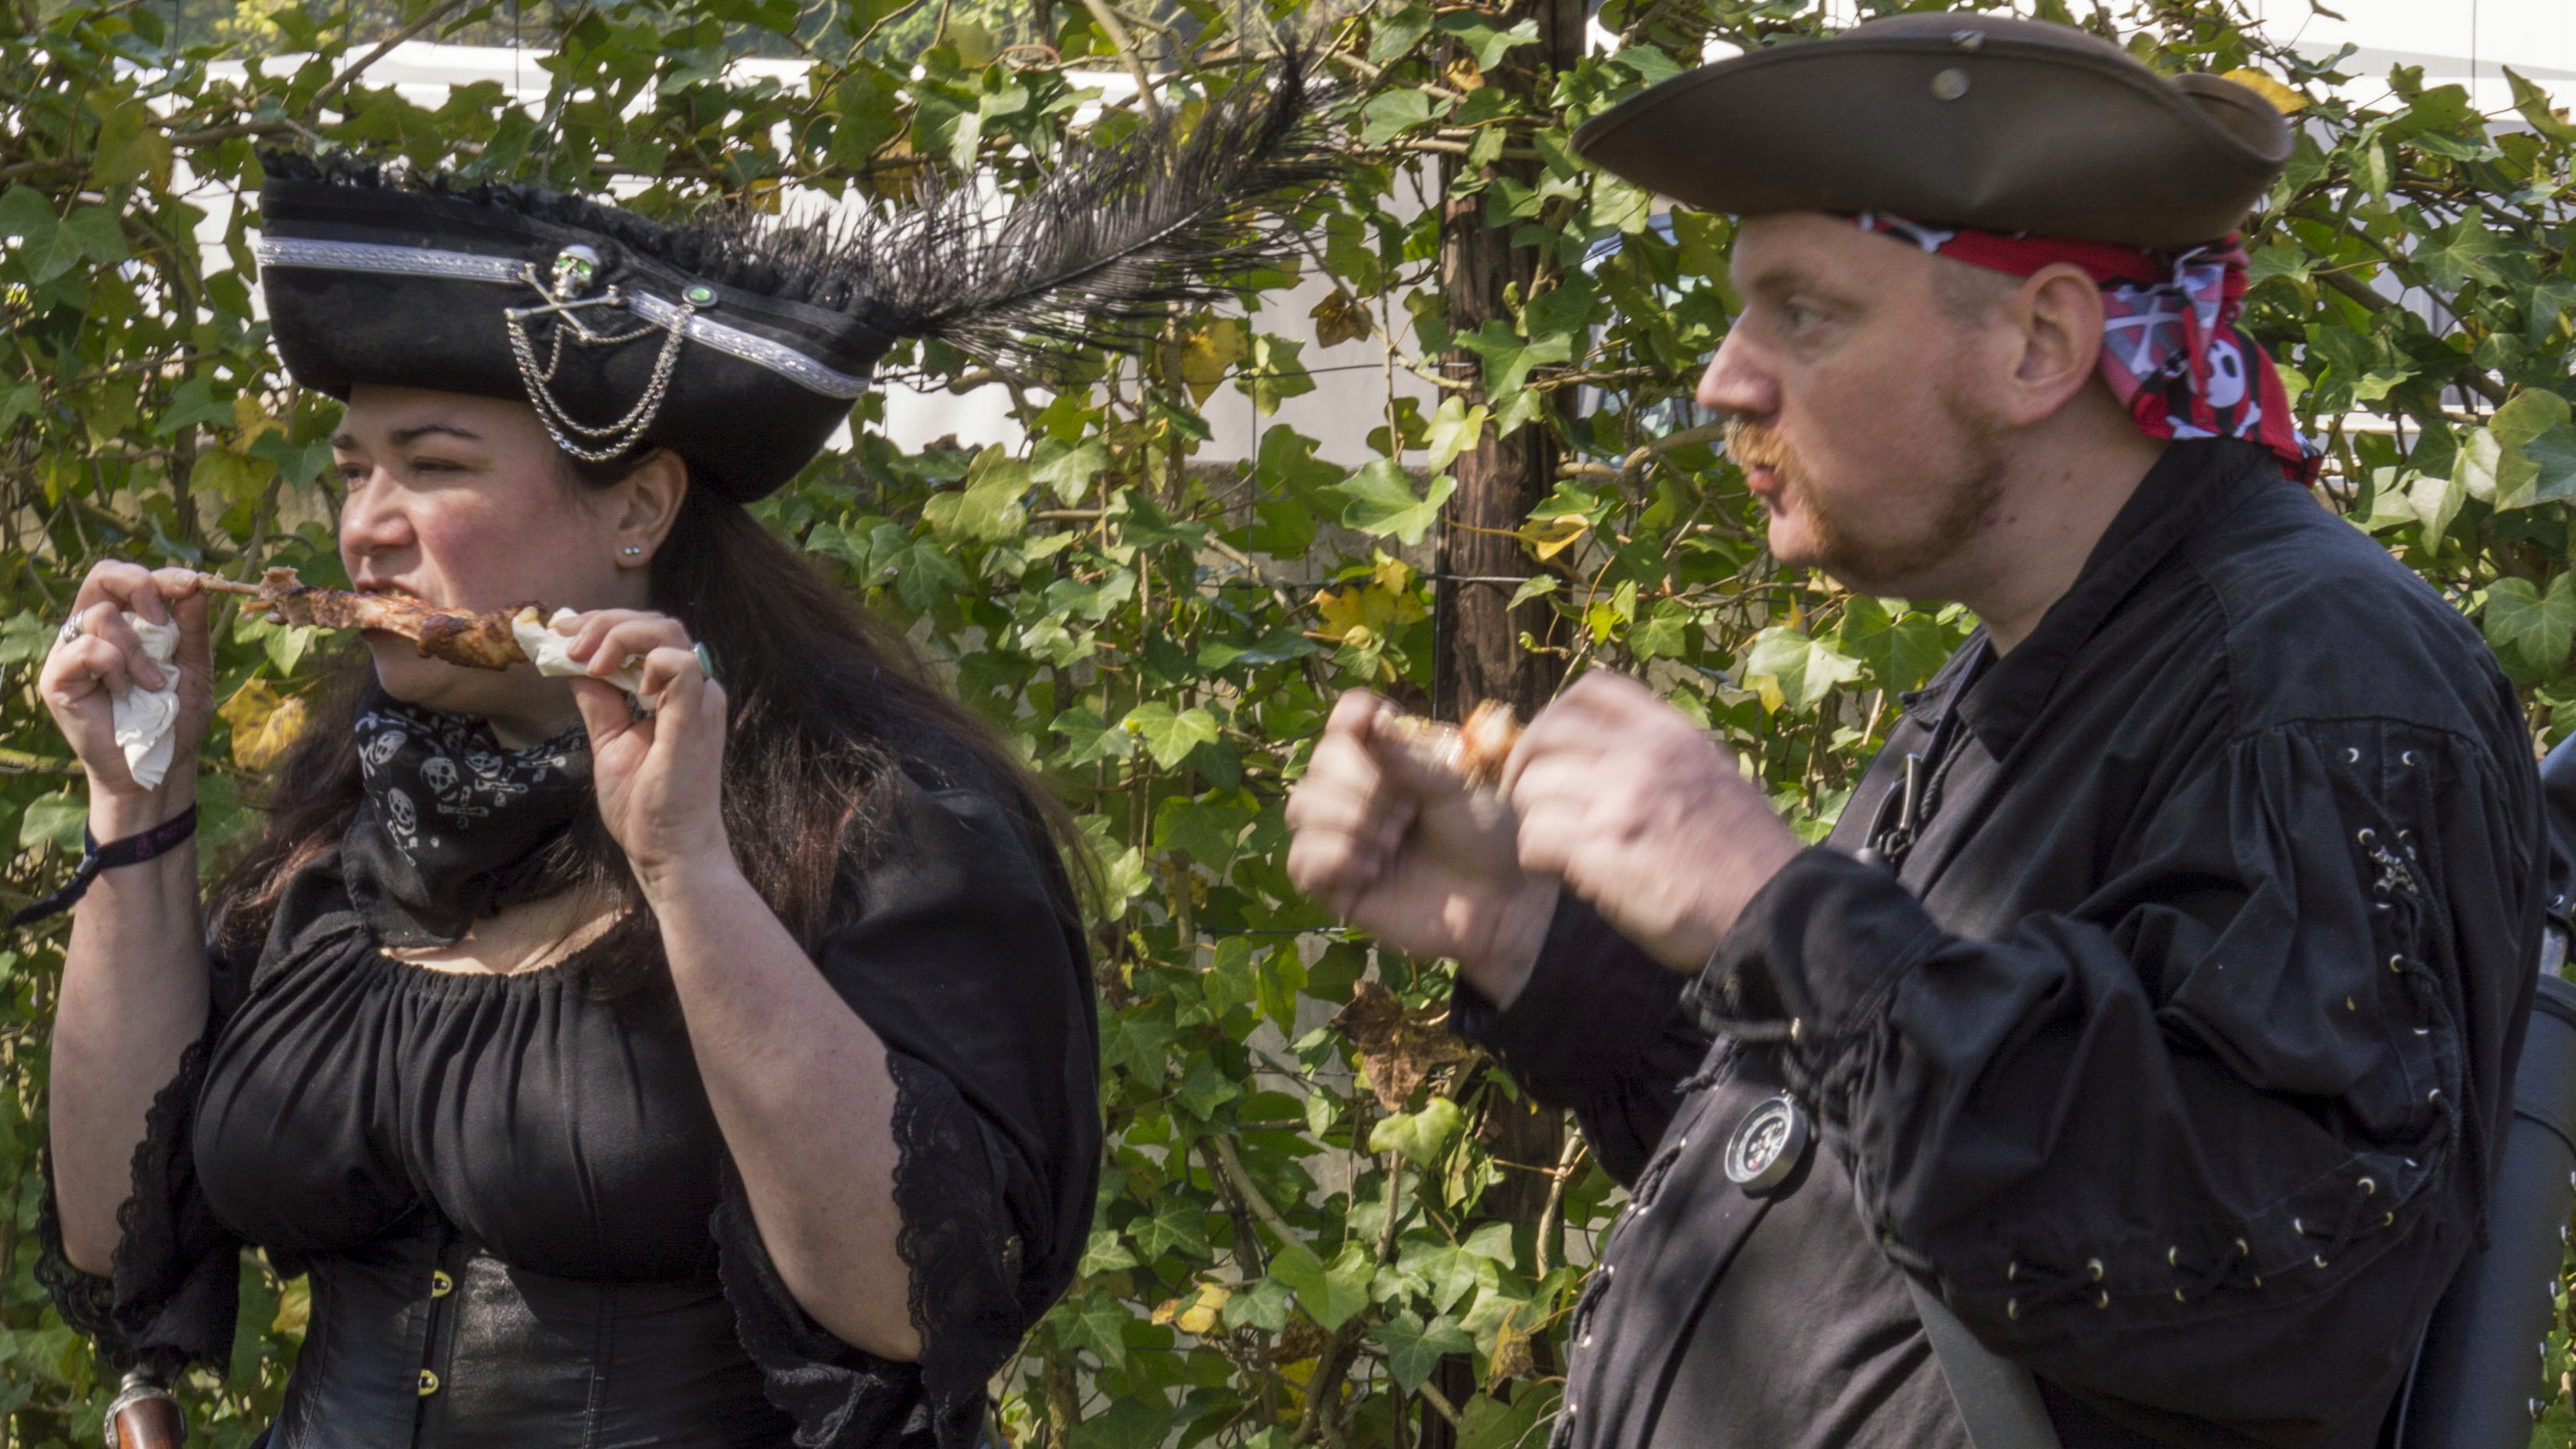
outdoor, person, people, photography, van, photo, nikon, cosplay, holland, festival, nederland, netherlands, de, fun, dutch, outdoorphotography, picture, photograph, fotos, foto, fotografie, pd, event, costume, kasteel, paulvandevelde, pdvandevelde, padagudaloma, dordrecht, nederlandinfotos, eventphotography, evenementenfotografie, pvdvfotografie, pdvandeveldedordrecht, nederlandsefotografie, dutchphotogaraphy, totallydutch, fotografienederland, hollandsefotografie, fotografieholland, velde, haarzuilens, dehaar, elfia, eff, kasteeldehaar, elffantasyfair, elfiahaarzuilens, elfia2014, eff2014